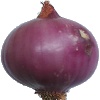
Label: Onion Red Peeled 1